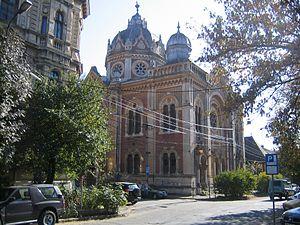
Timișoara est une ville de l'Ouest de la Roumanie, dans la région du Banat, județ de Timiș dont elle est le chef-lieu. Elle compte 319 279 habitants en 2011.
Lipót Baumhorn était un architecte hongrois.
La Synagogue de Fabric est une synagogue de la rue Coloniei dans le quartier Fabric, à Timișoara. Elle est construite entre 1895 et 1899, à l'époque où Timișoara faisait partie de l'Autriche-Hongrie. Il s'agit d'un des plus grands édifices de la ville.